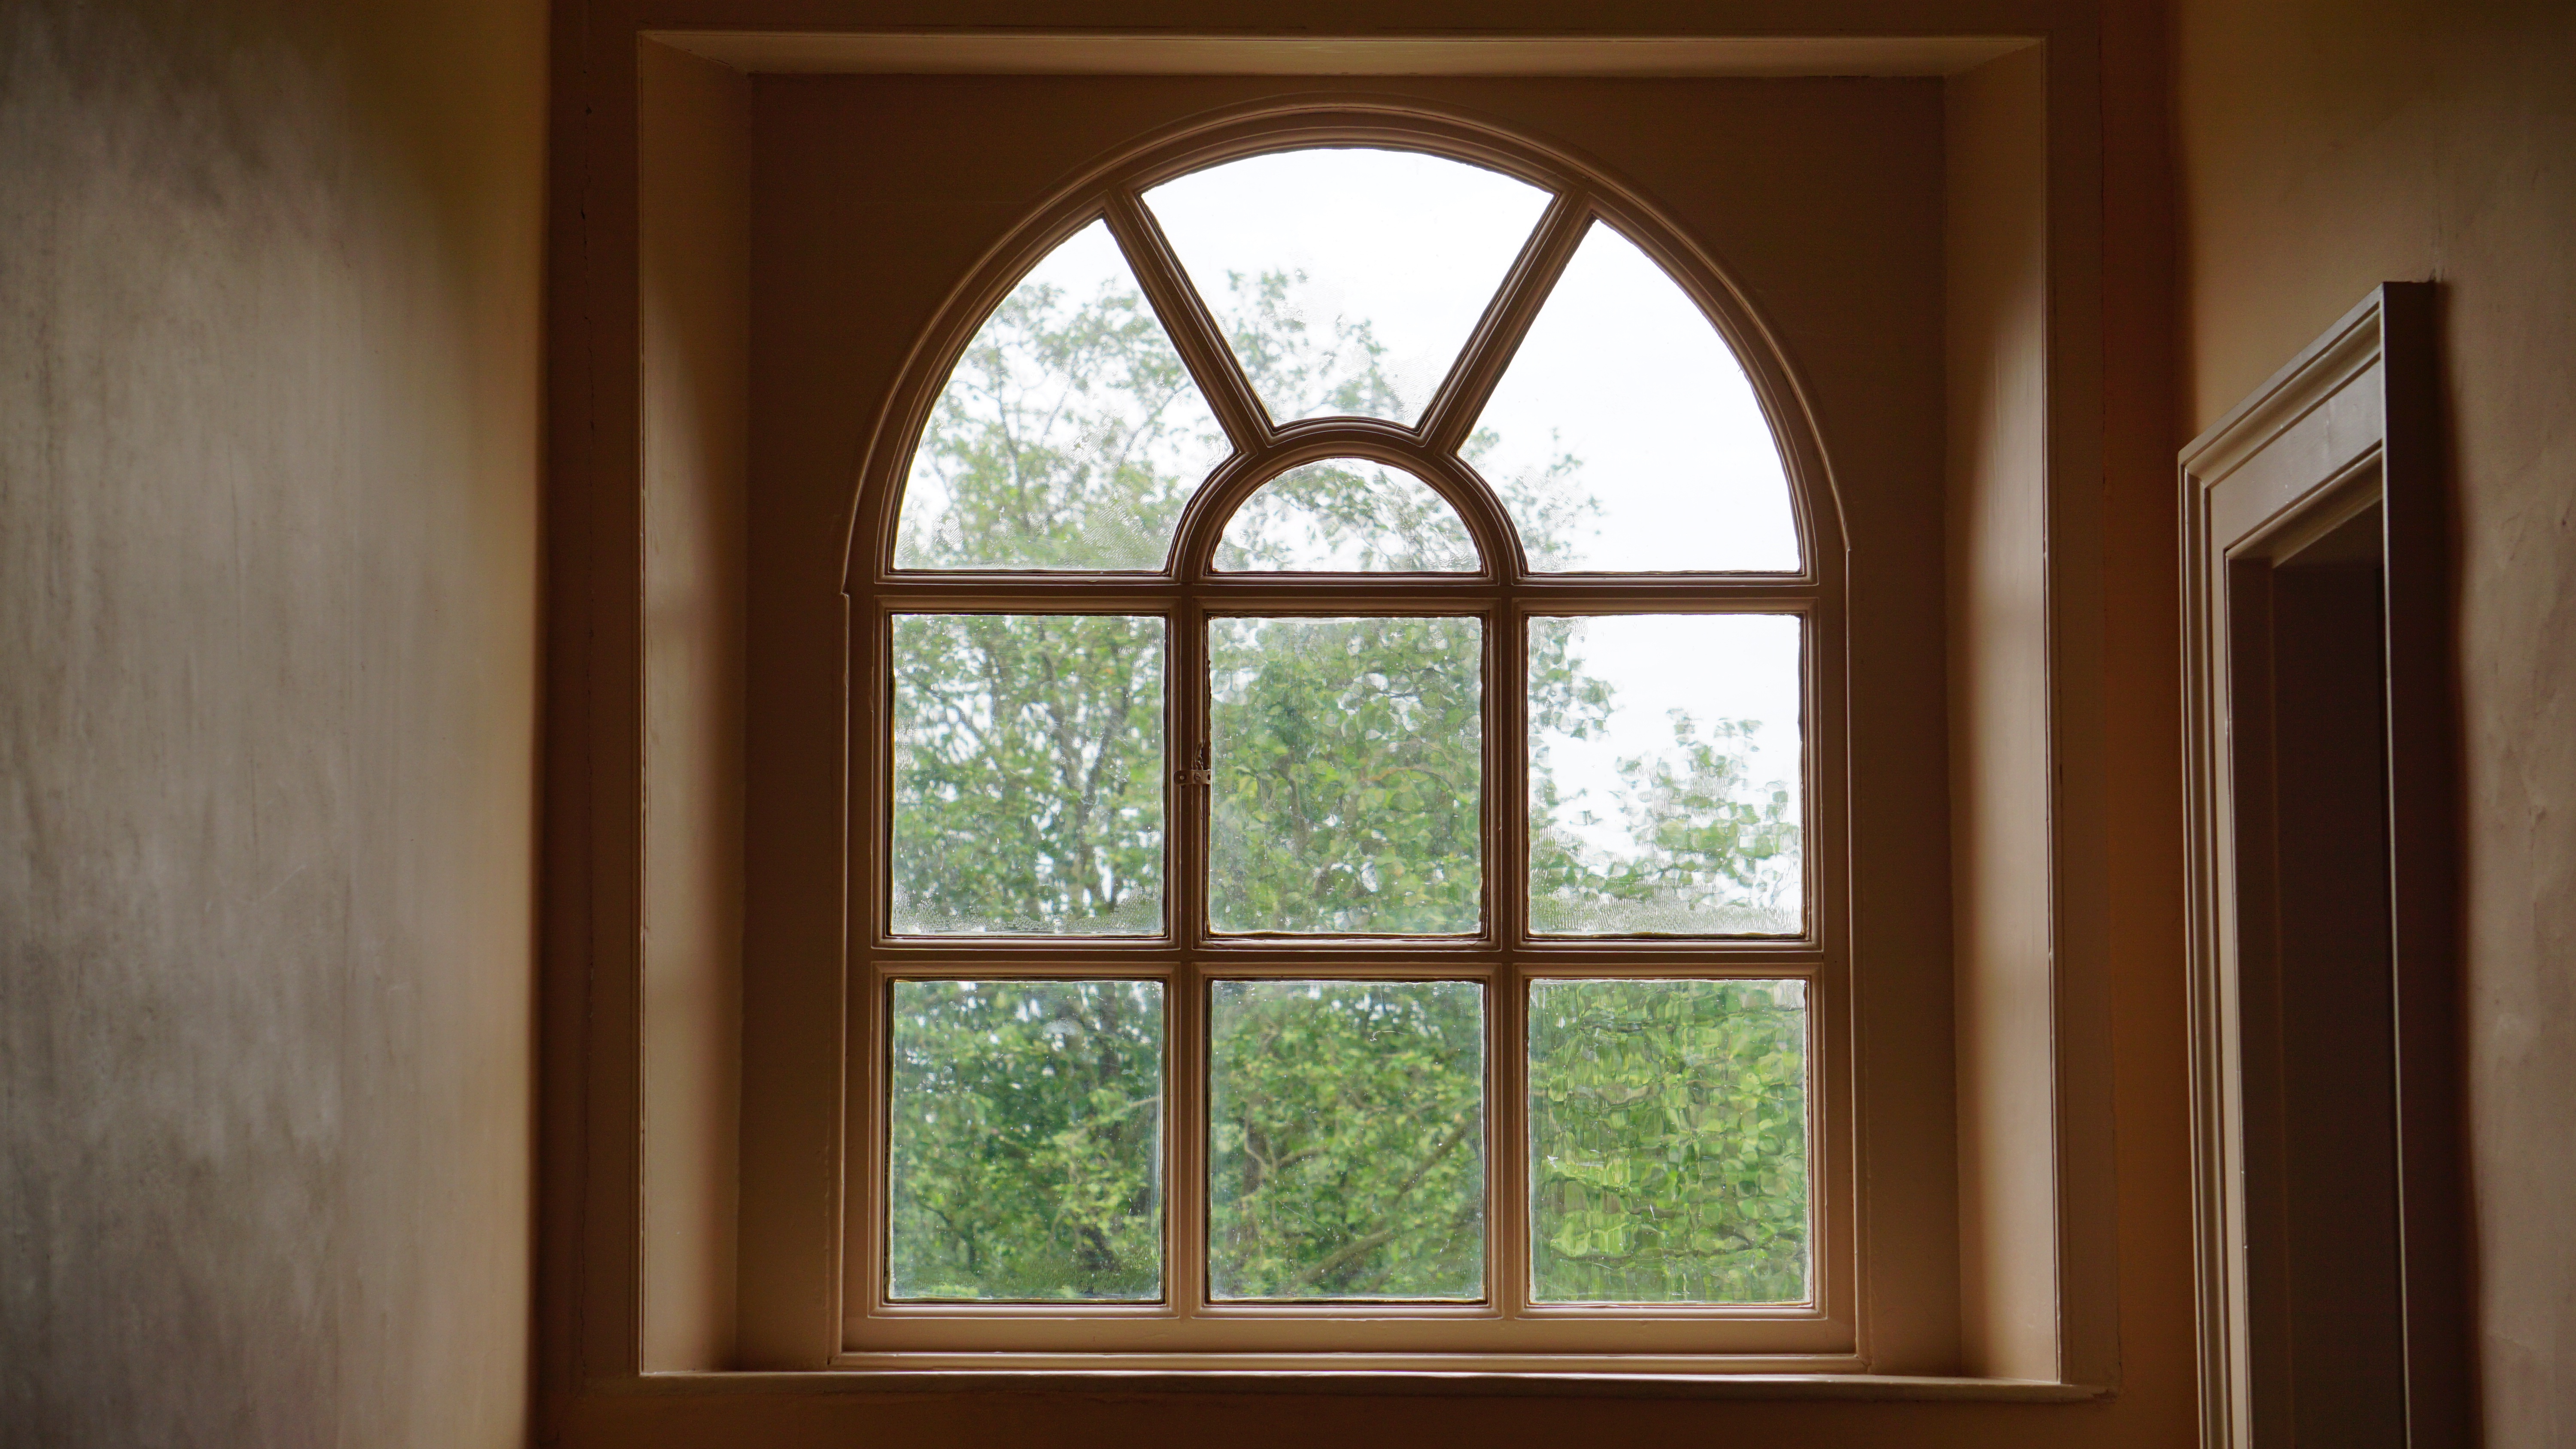
light, architecture, wood, vintage, antique, house, window, glass, building, old, home, wall, arch, green, reflection, frame, ancient, empty, door, interior design, bright, wooden, symmetry, estate, traditional, molding, aged, pane, daylighting, sash window